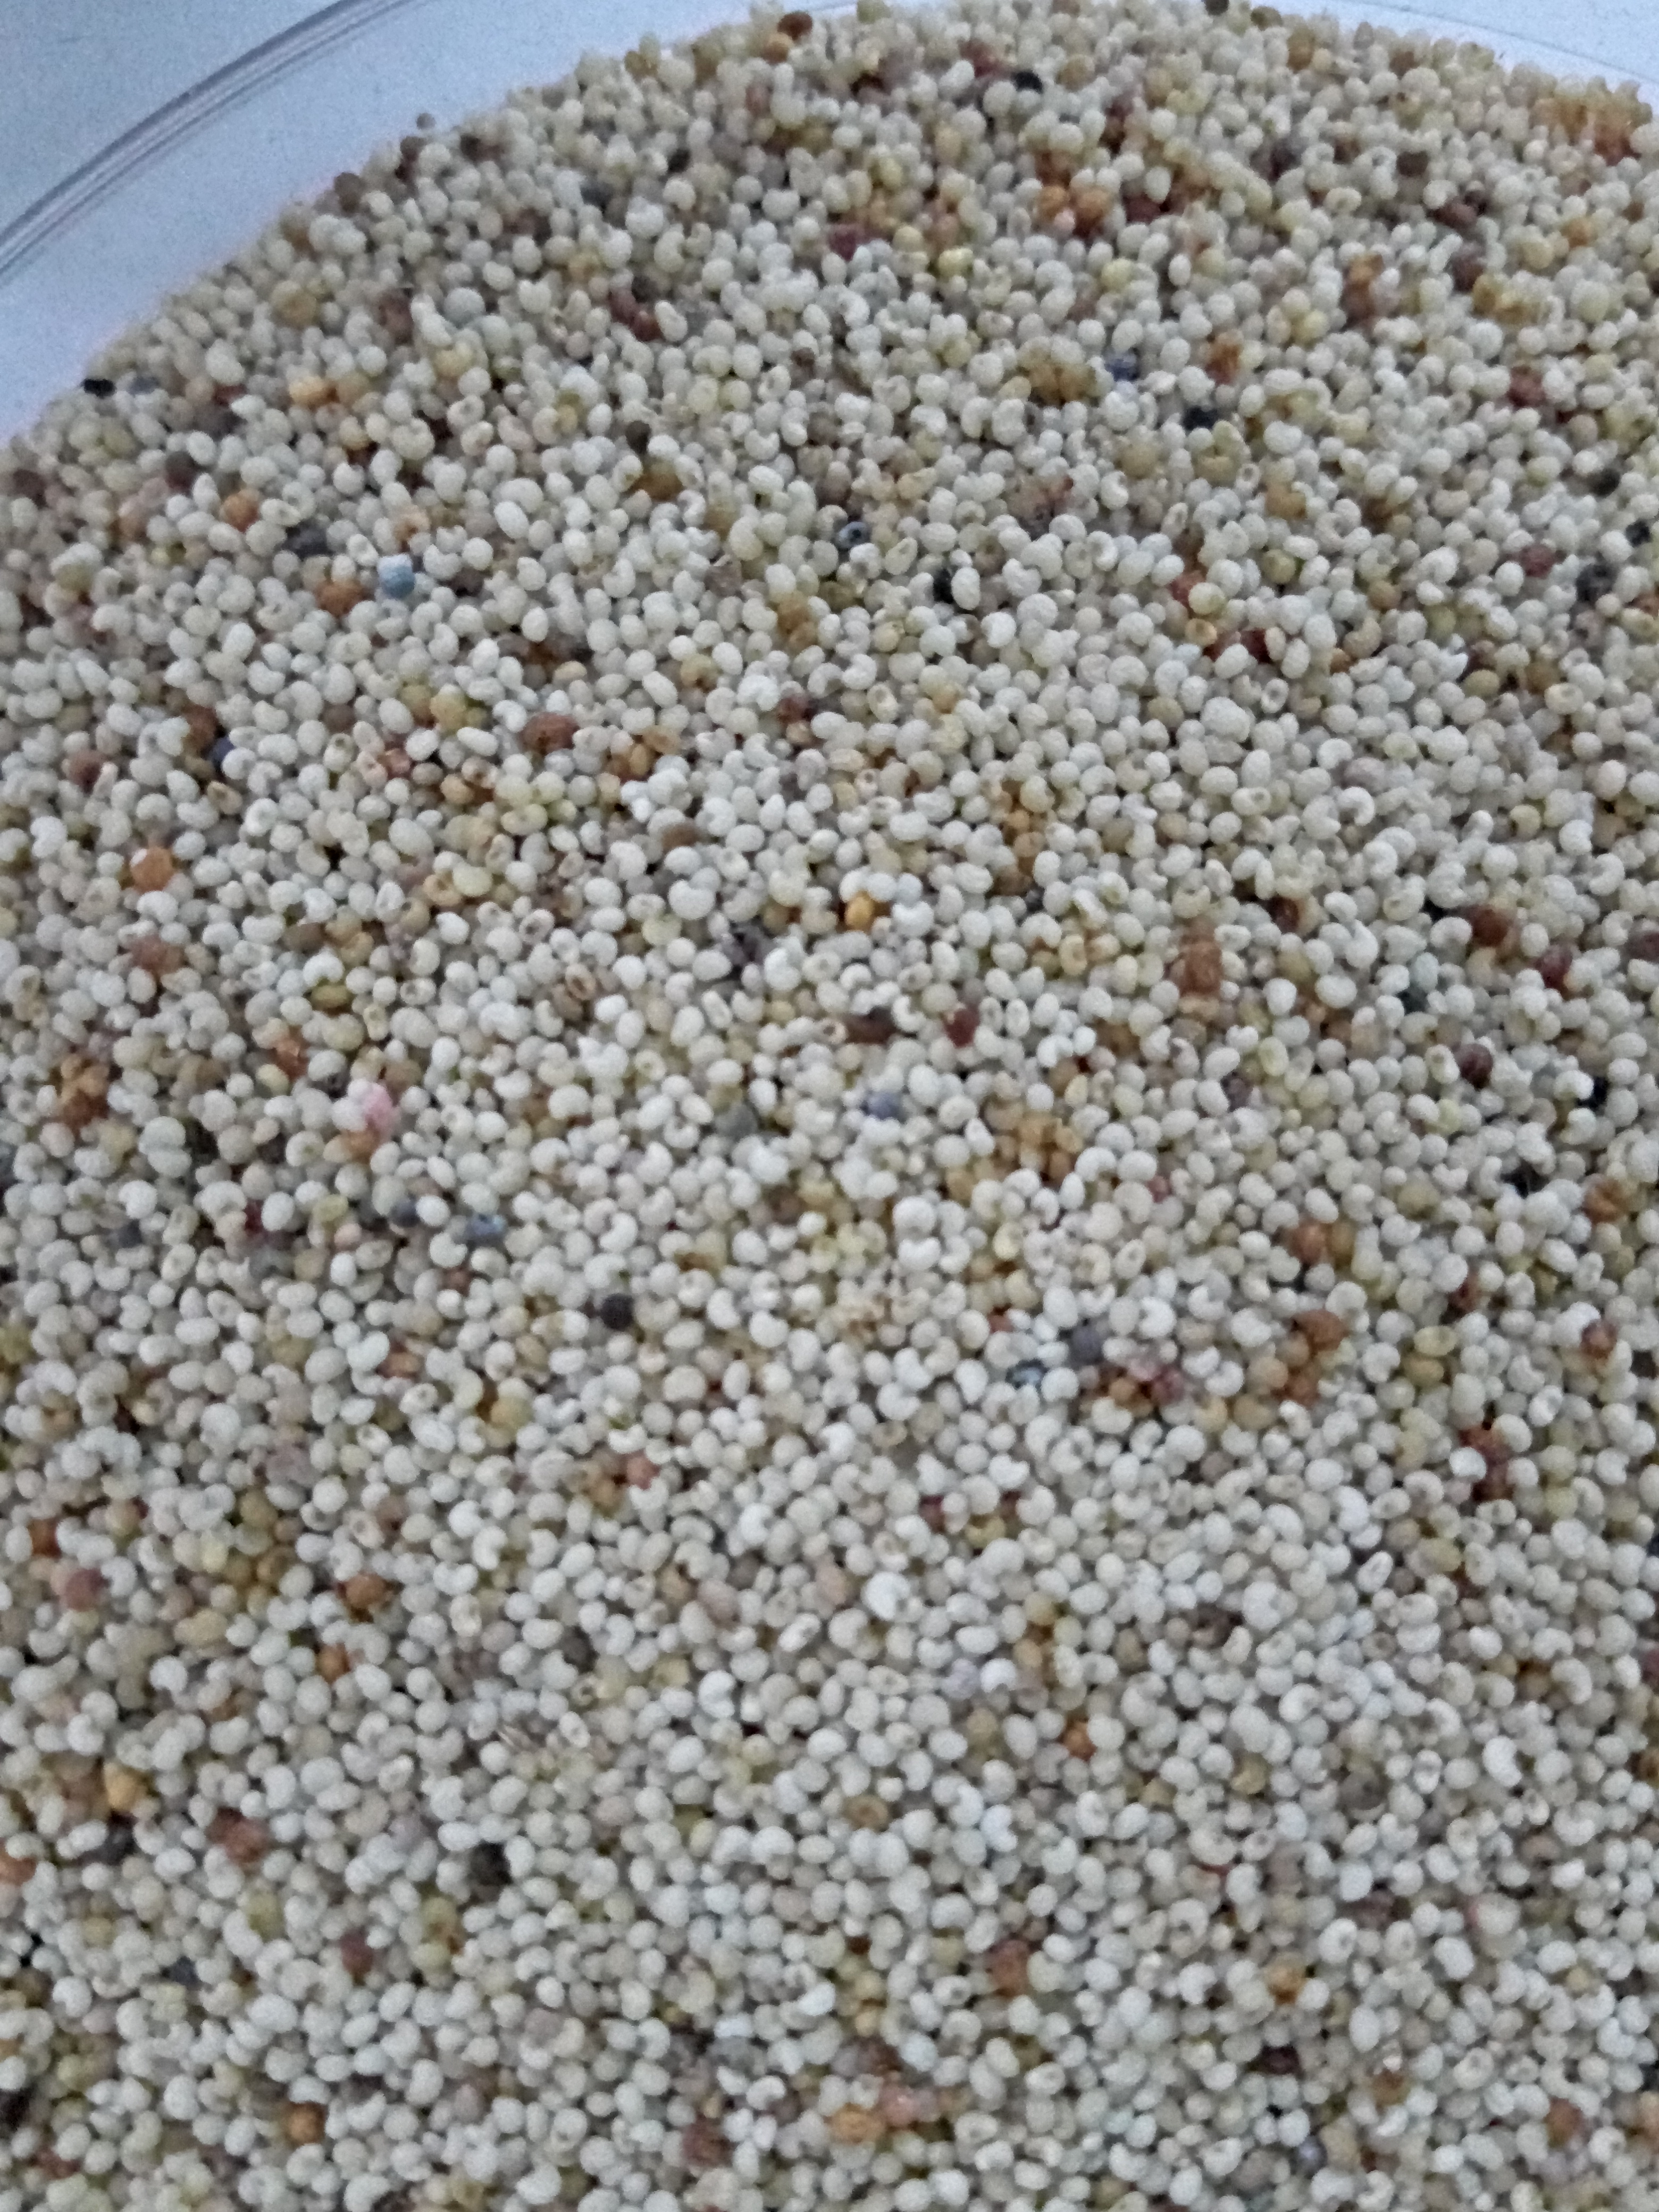
Rice seed variety: Unknown